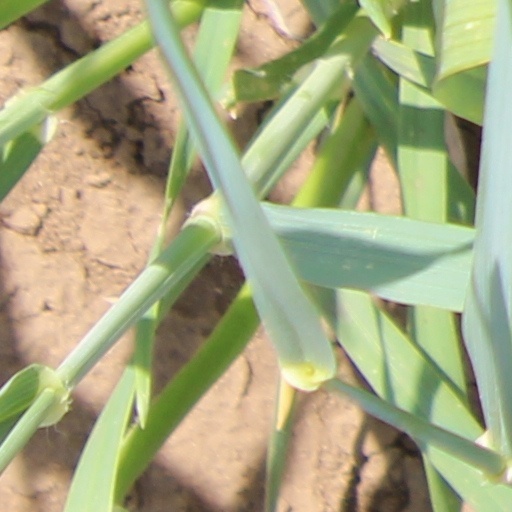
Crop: wheat